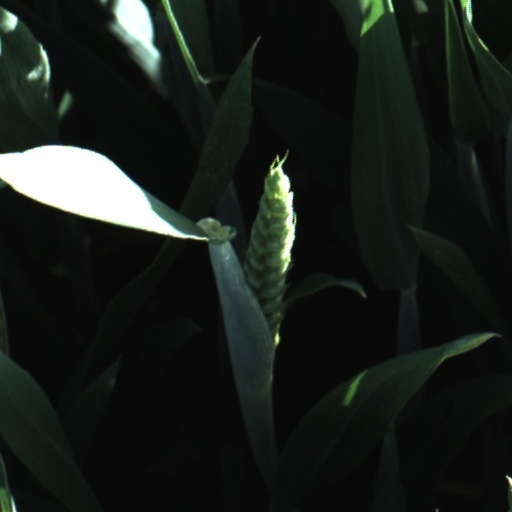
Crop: wheat